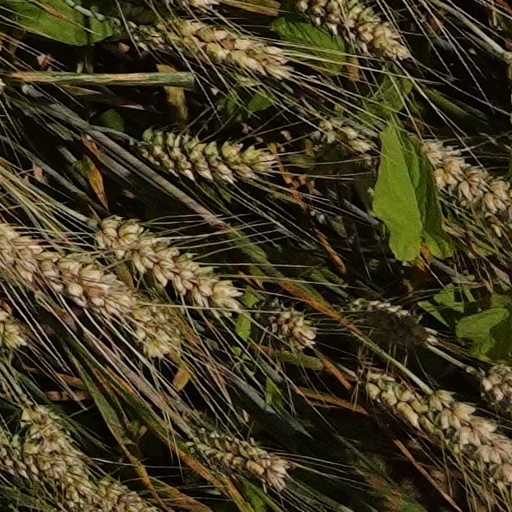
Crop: wheat